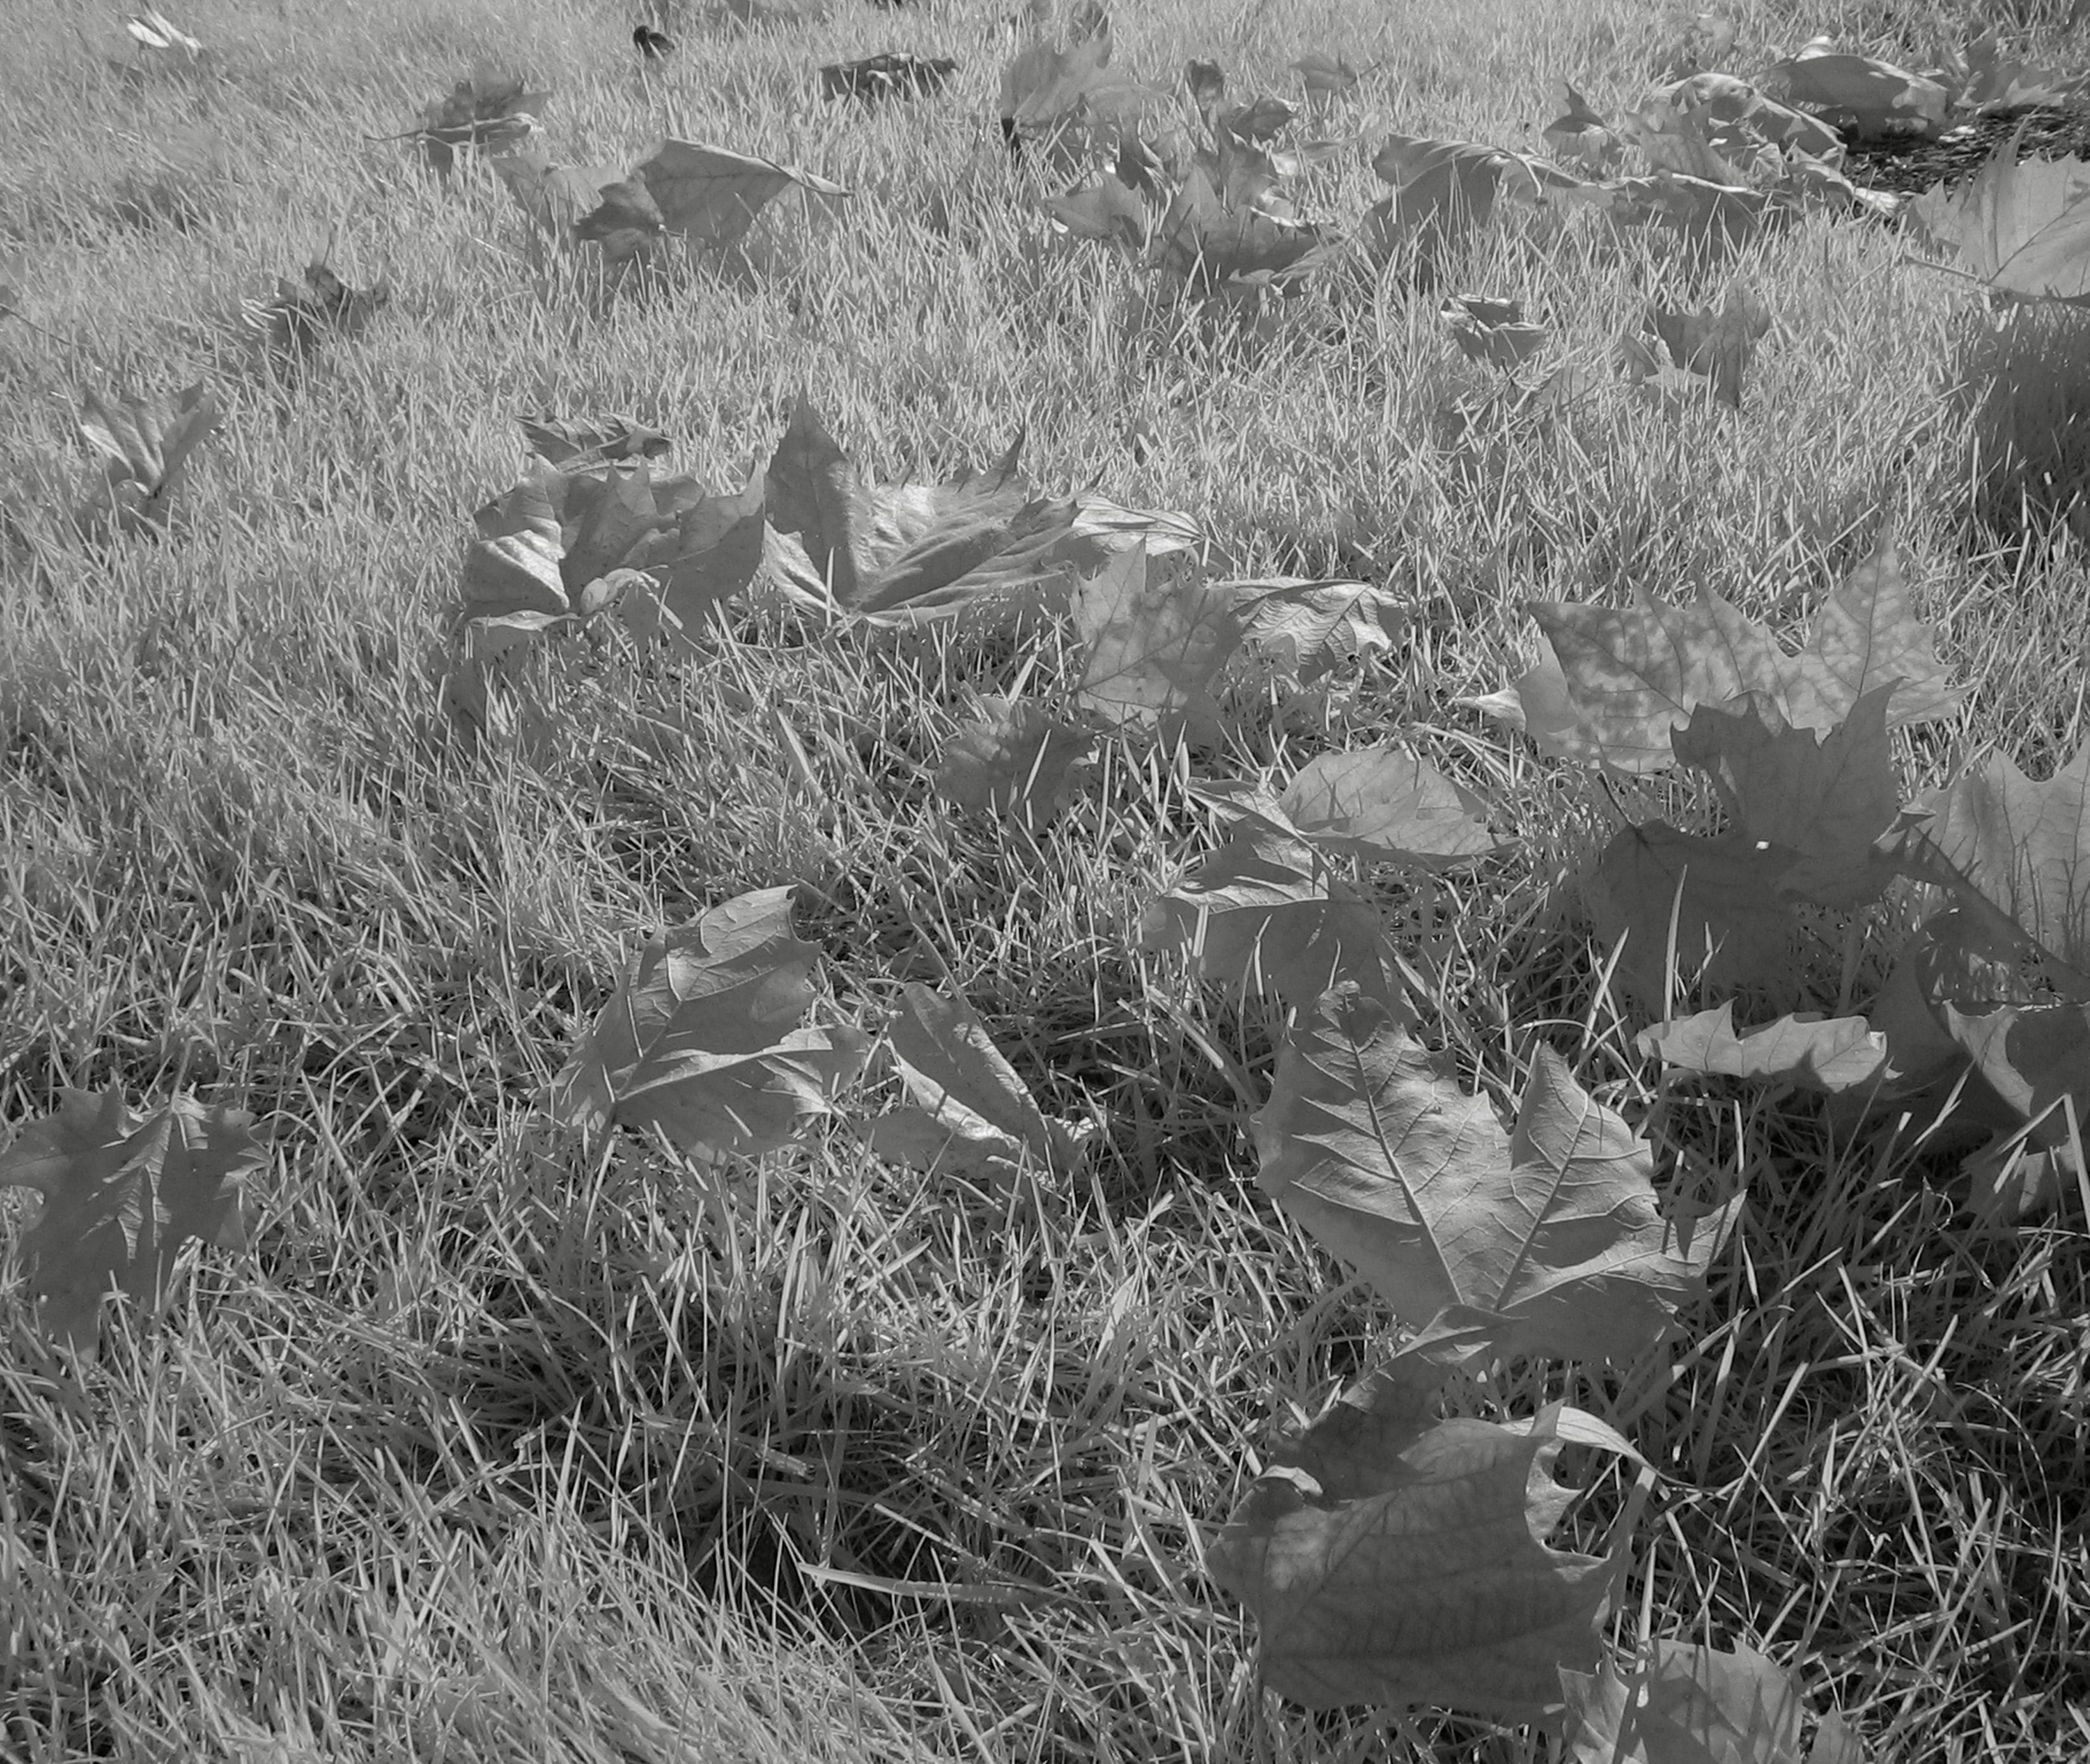
grass, black and white, wildlife, monochrome, fauna, leaves, wetland, infrared, monochrome photography